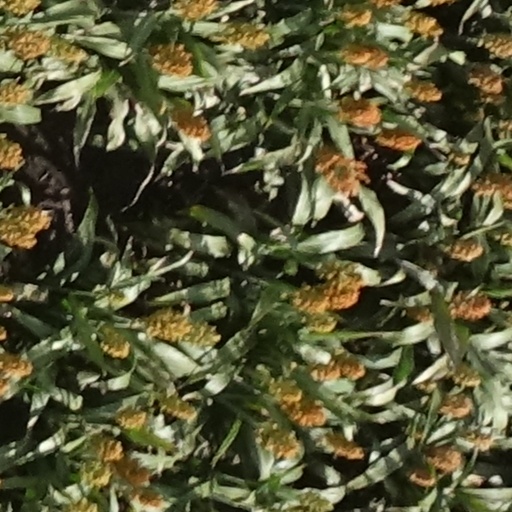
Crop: sorghum